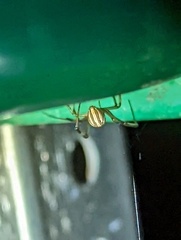
Species: Lactrodectus_hesperus